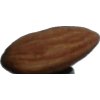
Label: almonds